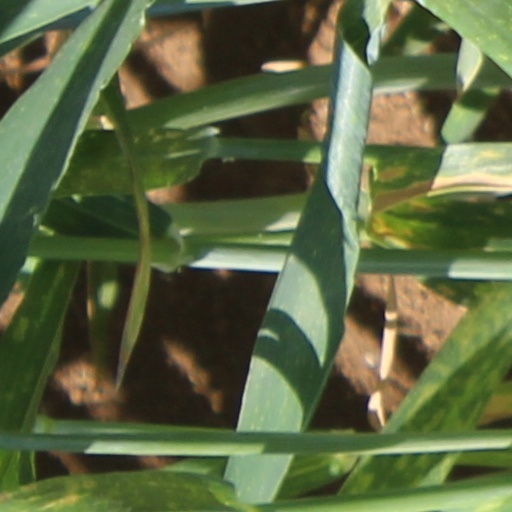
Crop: wheat